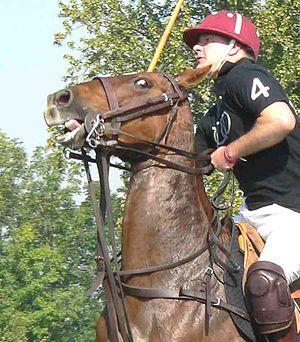
L’équitation est la technique de la conduite du cheval sous l'action humaine. Elle peut être pratiquée comme un art, un loisir ou un sport. Dans cette discipline, l'être humain s'appuie sur l'utilisation d'un équidé, le plus souvent un cheval ou un poney. Le mot provient du latin equitare, qui signifie « monter à cheval ».
Le bien-être du cheval dépend des conditions de vie et d'utilisation de cette espèce domestiquée, par opposition à toute mise en souffrance volontaire ou involontaire, que ce soit par le biais de coups, de mutilations, de négligences ou de soins mal adaptés.
Le polo est un sport d'équipe équestre mettant aux prises deux équipes de quatre joueurs. Les joueurs attelés sur leurs montures marquent des points par la conduite d'une balle ou en plastique ou en bois blanc dans le but de l'équipe adverse à l'aide d'un maillet à long manche. Le sport traditionnel de polo se joue sur un large terrain à gazon mesurant jusqu'à 300 mètres de long.